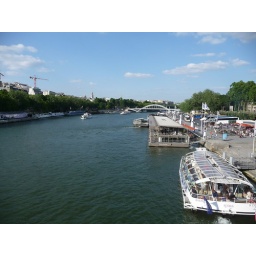
Our boat was the last one, right by the next bridge waaaay off in the distance.